Cotton Belt Freight Depot

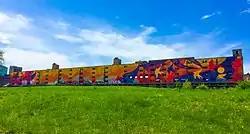
Cotton Belt Freight Depot in May 2018

The Cotton Belt Freight Depot is a former freight depot of the St. Louis Southwestern Railway in the Near North Riverfront neighborhood of St. Louis, Missouri. It was listed on the U.S. National Register of Historic Places in 2004 and named "Best Old Building" by the "Riverfront Times", a weekly newspaper in St. Louis.